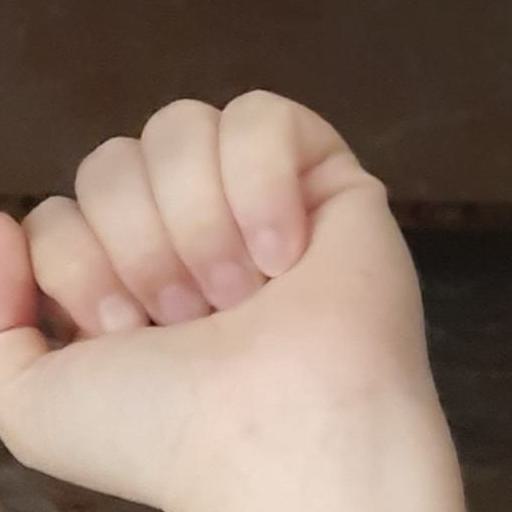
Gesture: fist